Wu Zetian

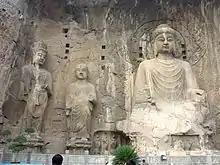
The Fengxian cave (c. 675) of the Longmen Grottoes, commissioned by Wu Zetian; the large, central Buddha is representative of the "Vairocana"

Gaozong became emperor at the age of 21. He was not the first choice, as he was inexperienced and frequently incapacitated with a sickness that caused him spells of dizziness. Gaozong was made heir to the empire only due to the disgrace of his two older brothers.